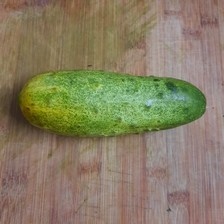
Label: cucumber